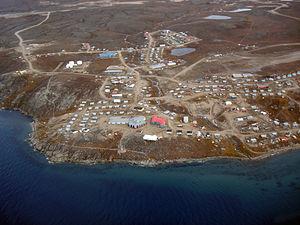
Pond Inlet est la troisième ville du territoire autonome du Nunavut, au Canada. Elle se situe sur l'île de Baffin.